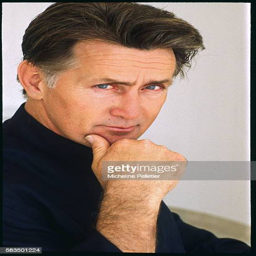
actor directs and acts in the screening at festival